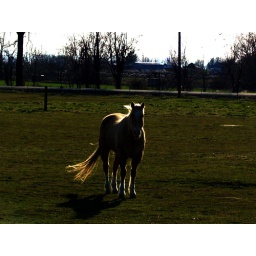
A horse standing in a field with the sunlight shining on its golden fur.